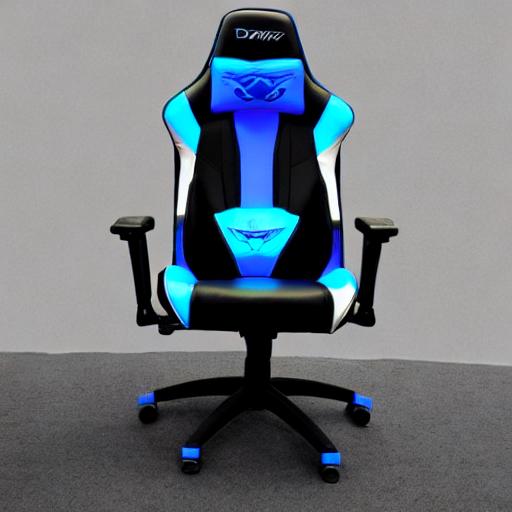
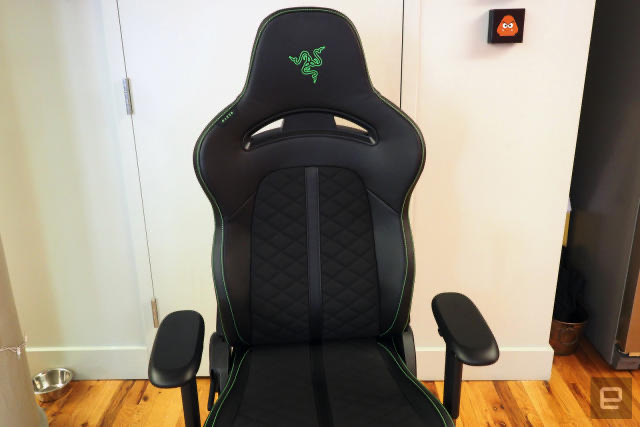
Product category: items_chair
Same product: no